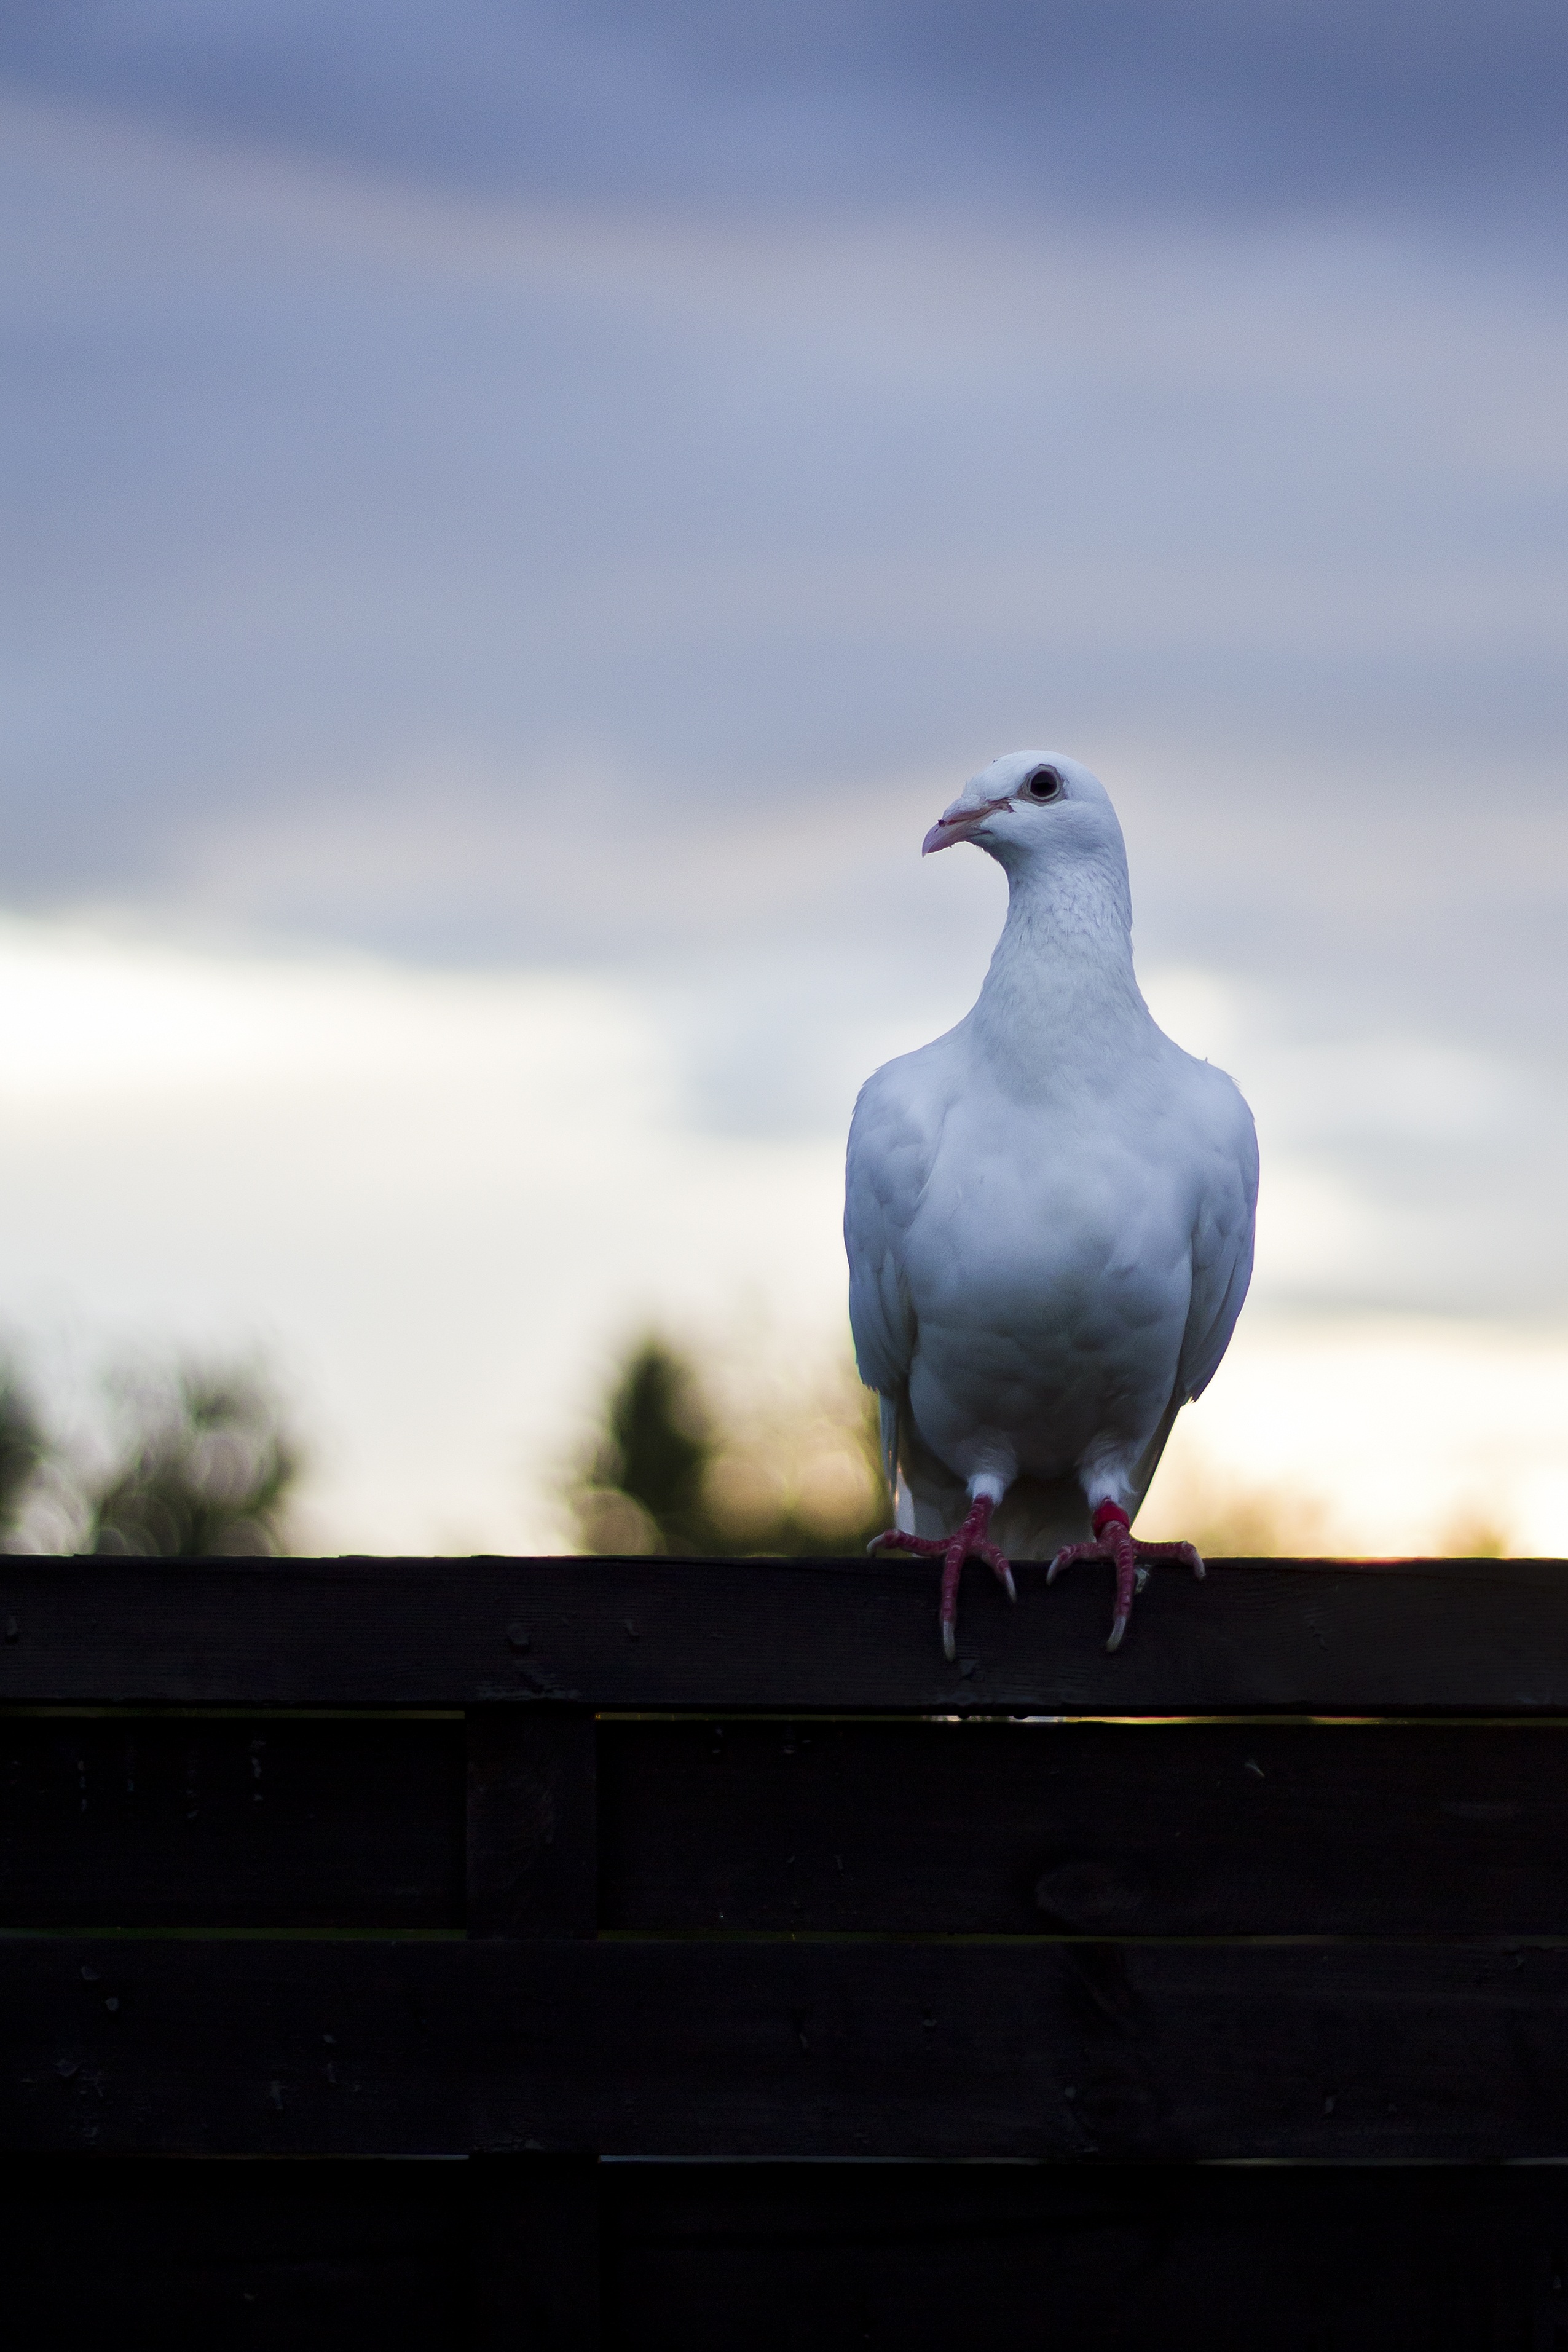
sea, bird, animal, seabird, reflection, gull, beak, blue, dove, vertebrate, dove on fence, charadriiformes